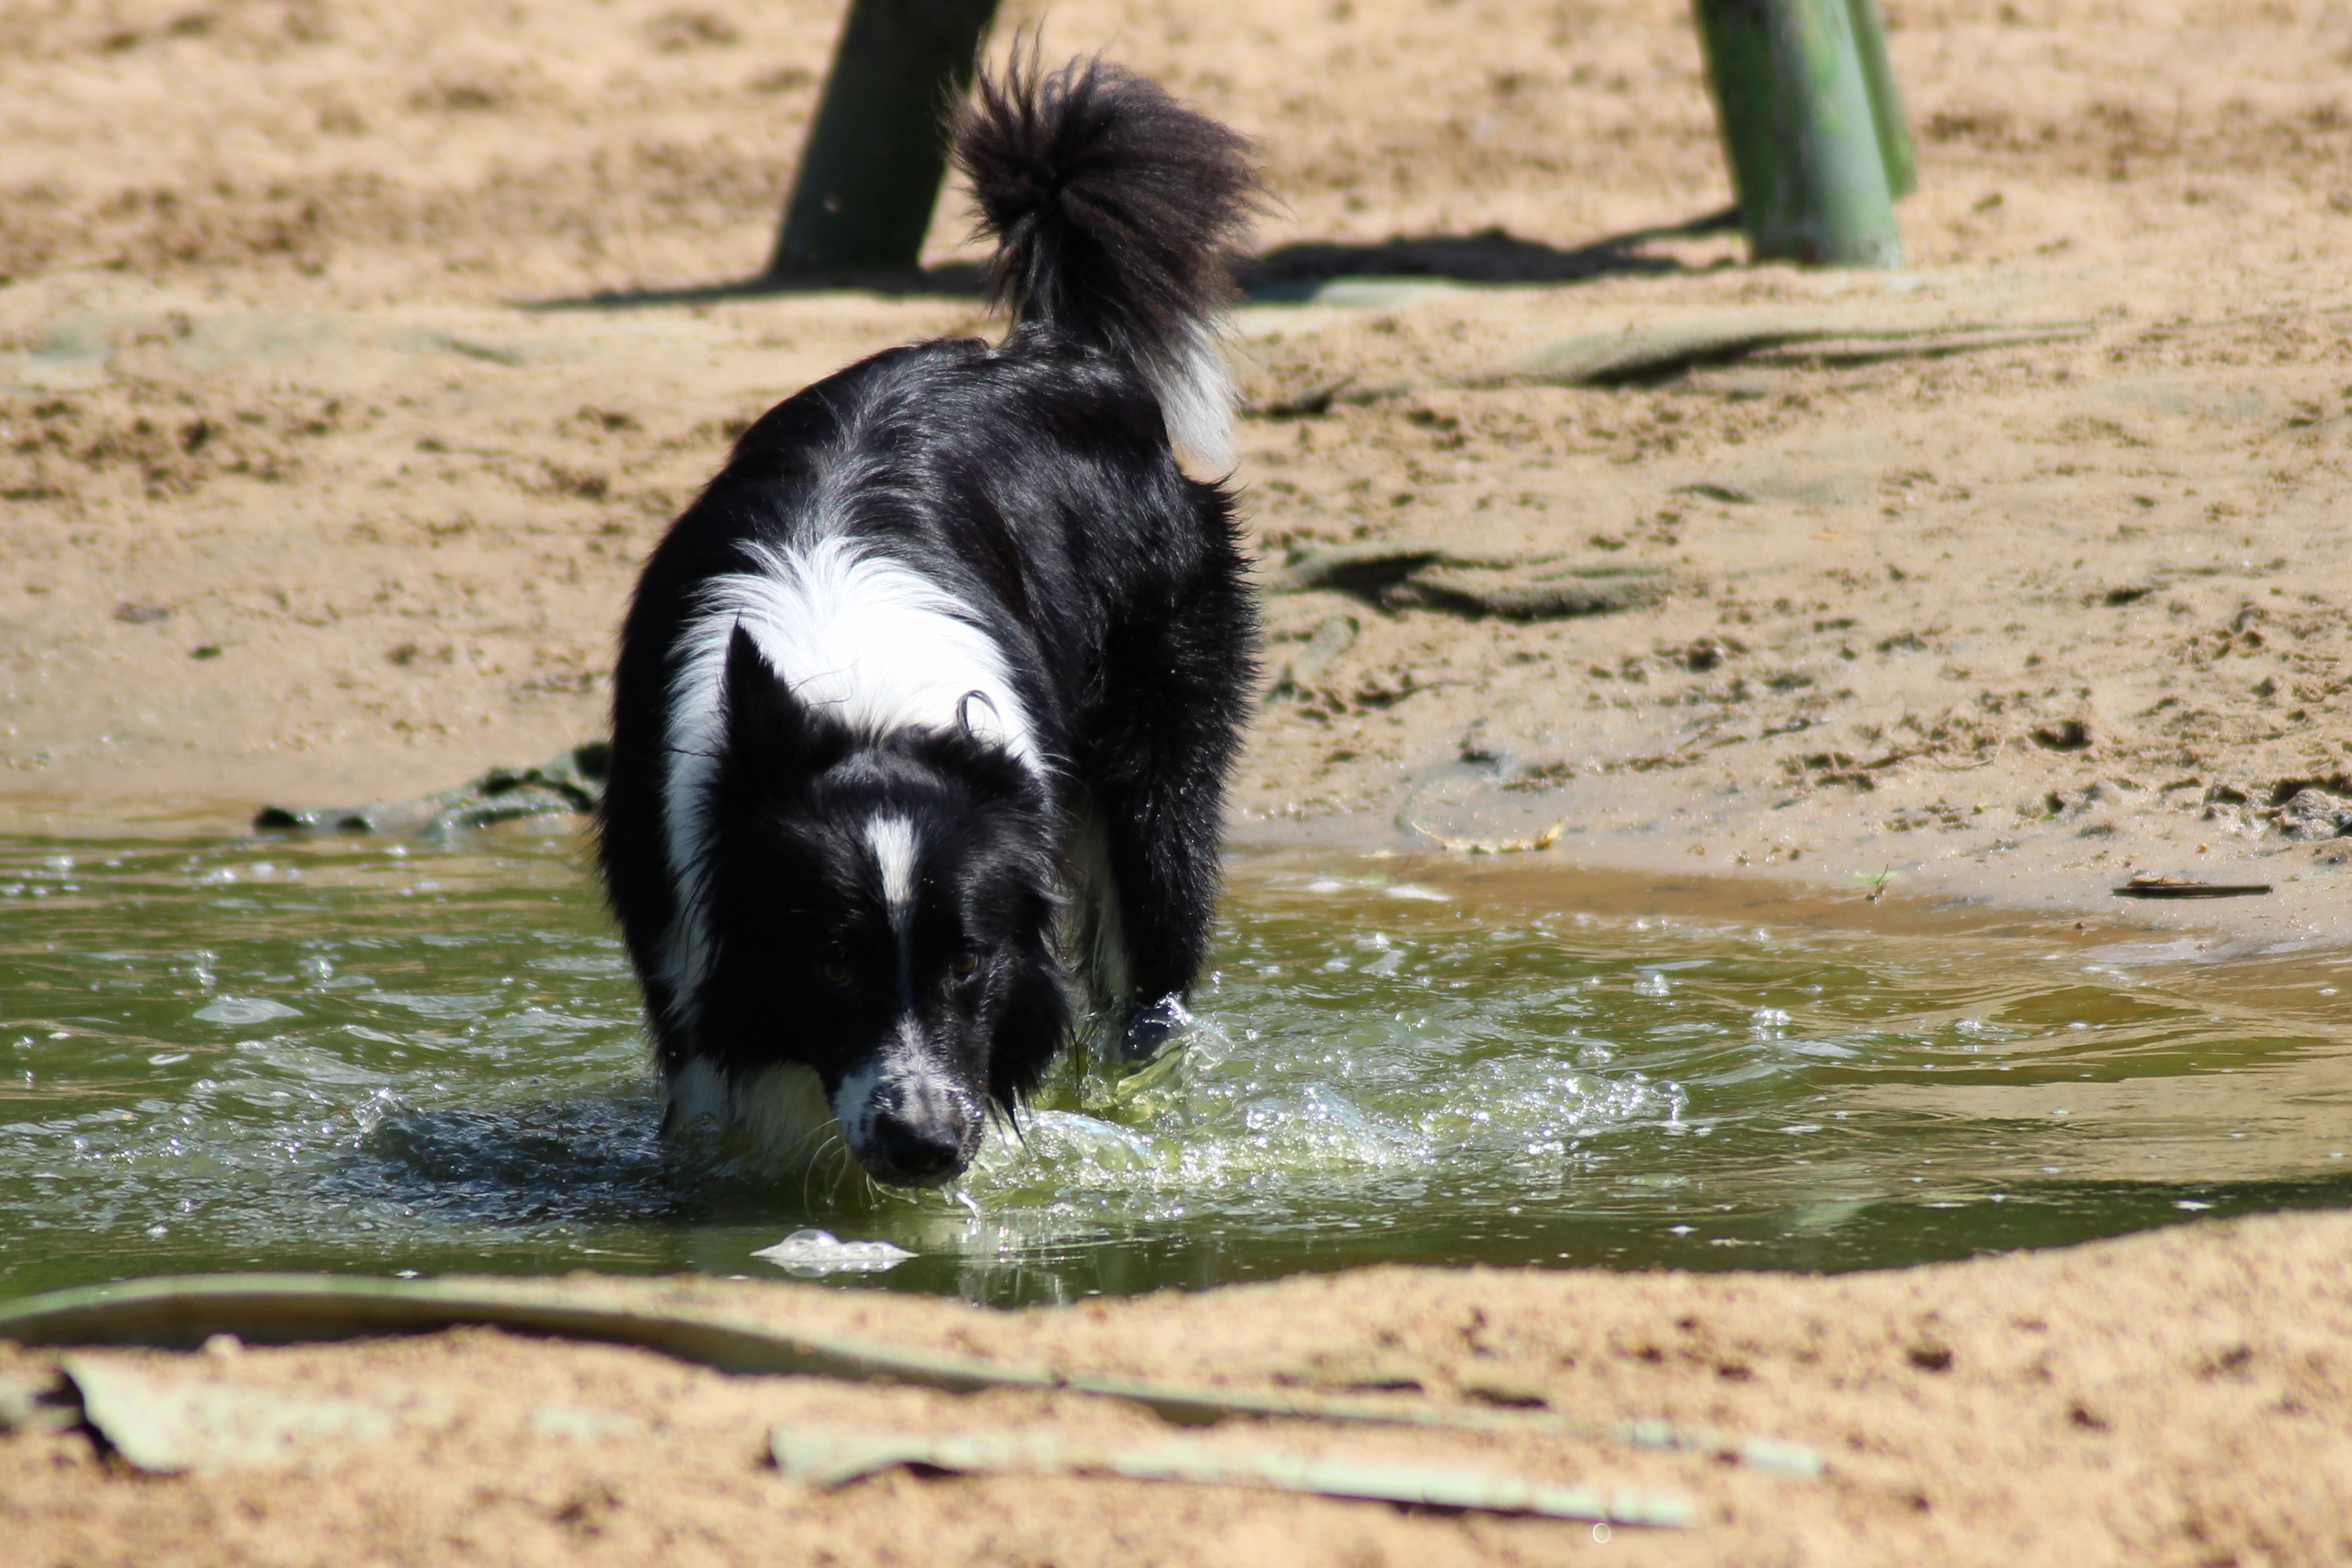
water, play, puppy, dog, mammal, drink, border collie, dog like mammal